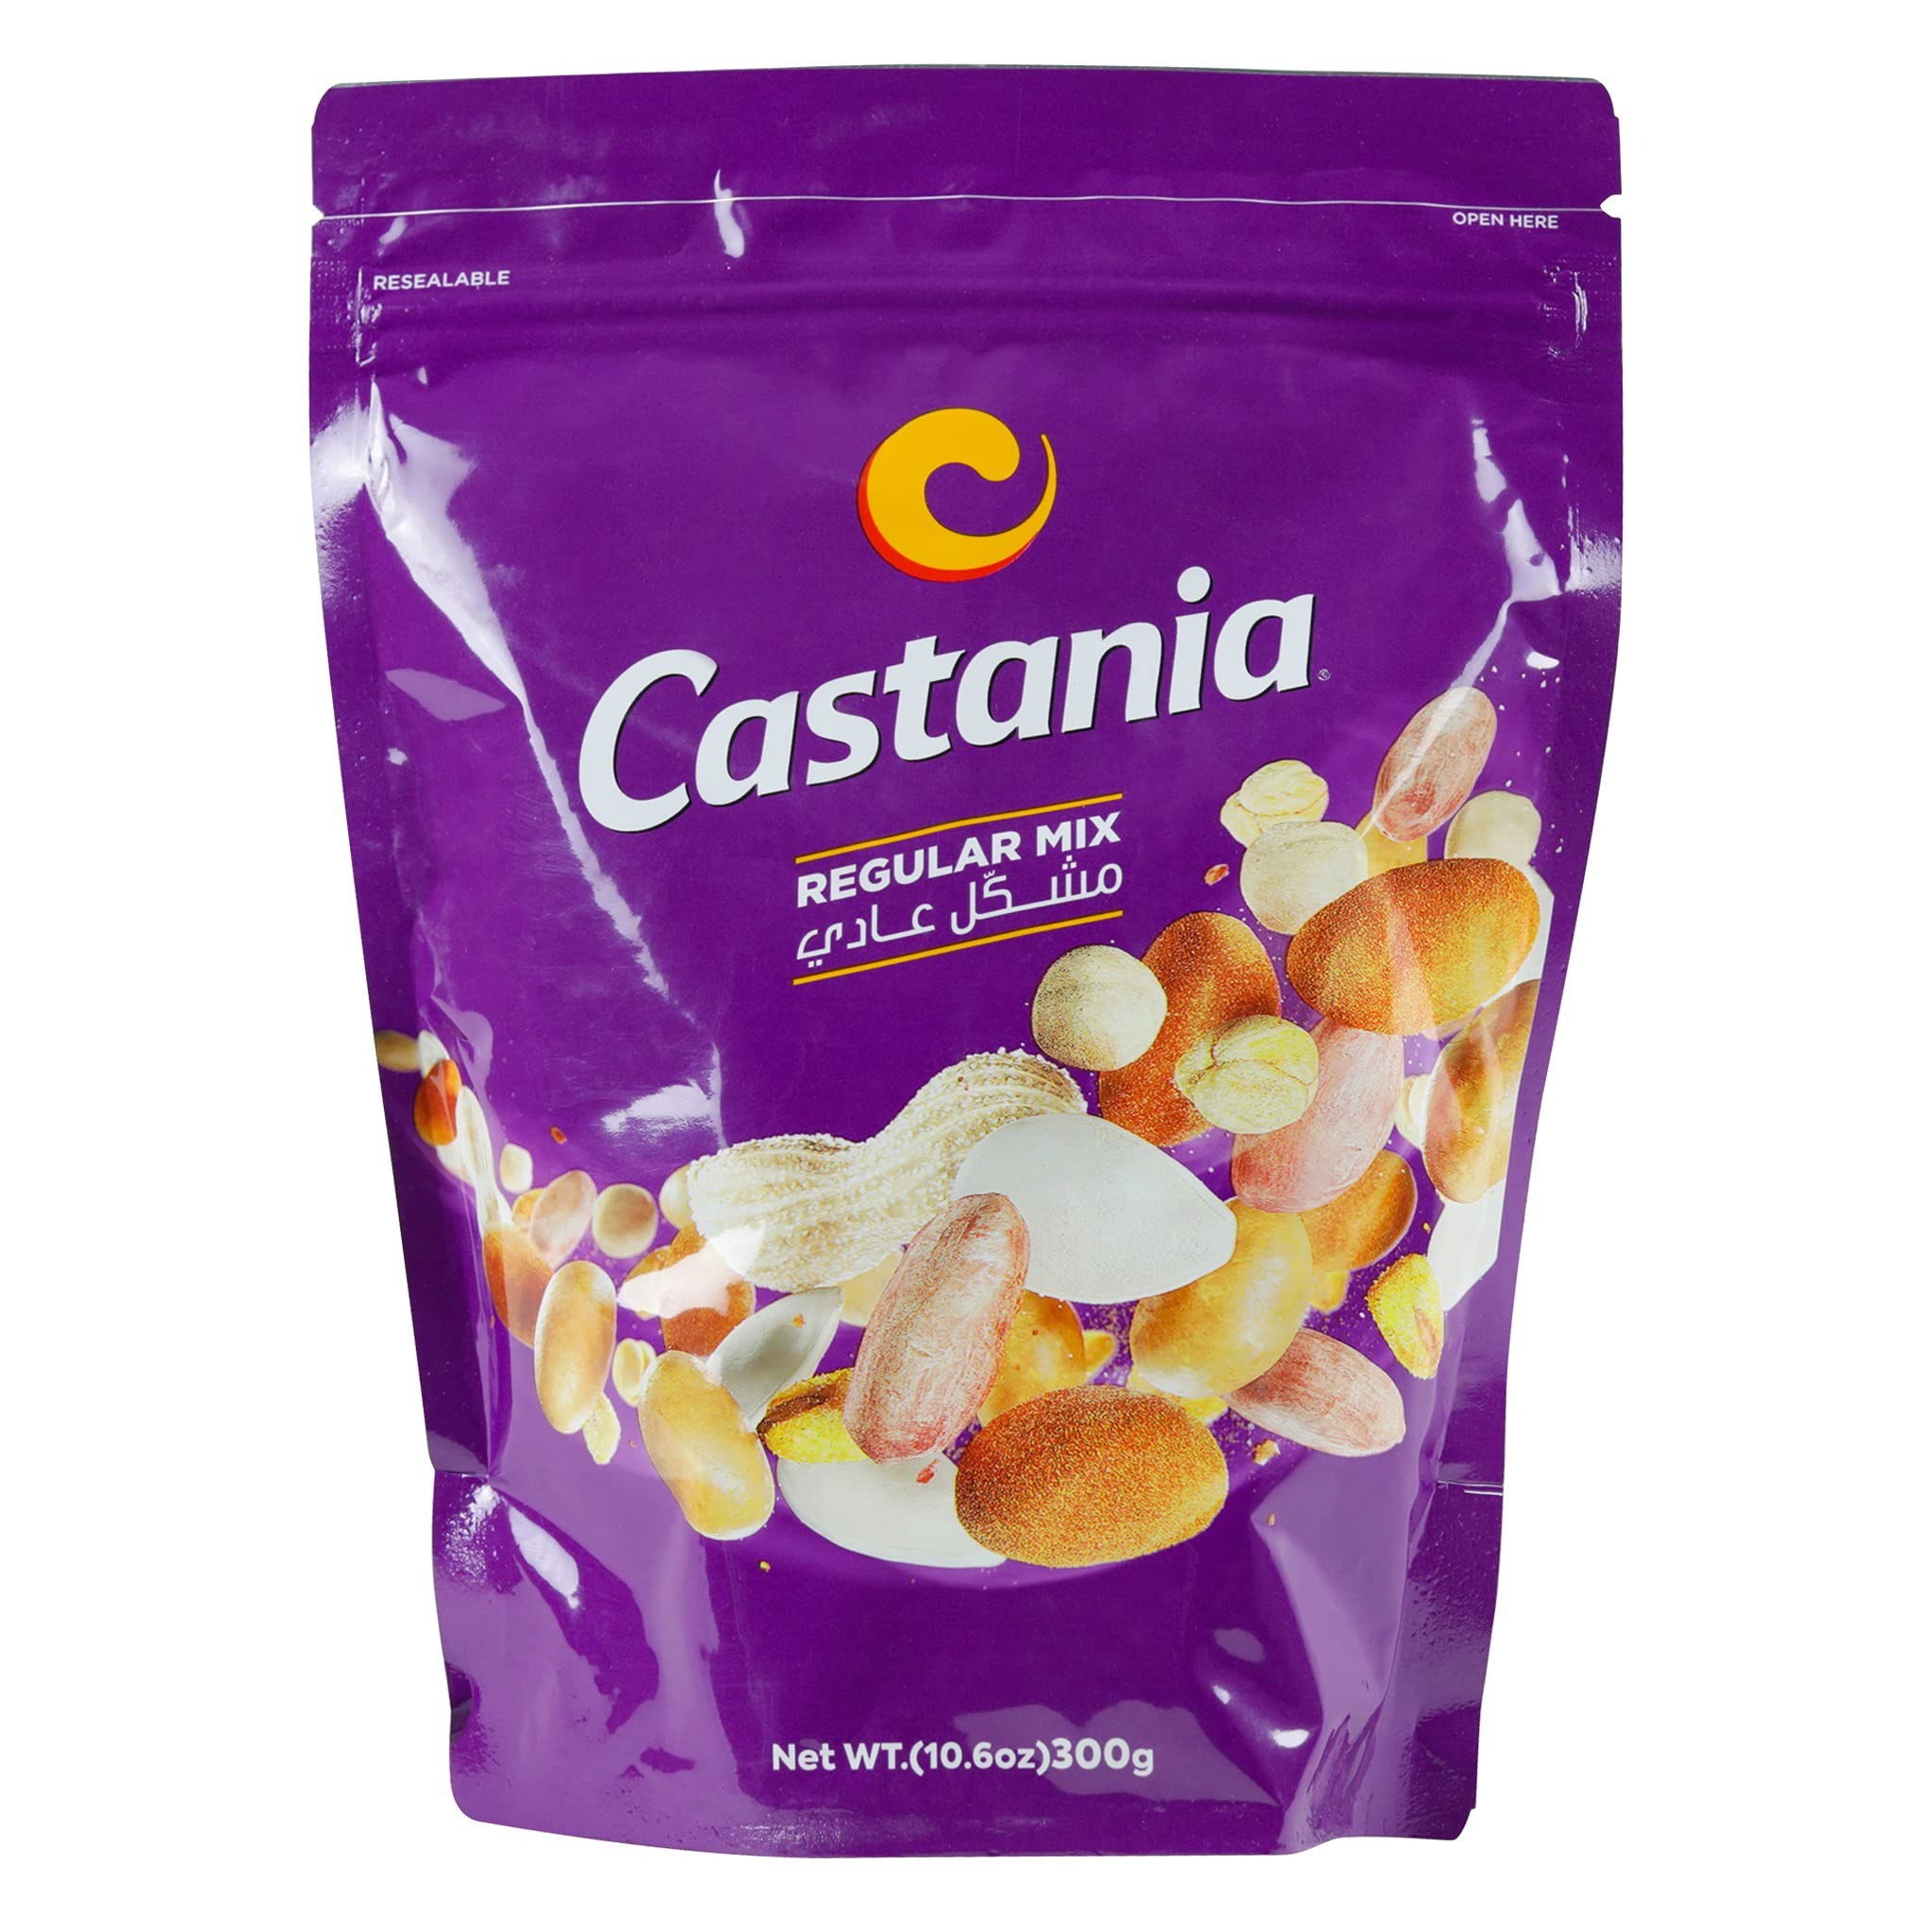
Item Name: Castania BBQ Lebanese Mixed Nuts, Regular Mix with Peanuts, Pumpkin Seeds, Corn, and Chickpeas, 10.6oz
Bullet Point 1: Castania REGULAR MIX is a simple assortment of traditional Lebanese style coated peanuts, dried chickpeas, corn, and pumpkin seeds.
Bullet Point 2: GOURMET NUTS: Each component of this mix was specially selected and perfectly seasoned to have a smoky barbecue taste and crisp and crunchy texture.
Bullet Point 3: FRESHNESS ENSURED: Our freshness locked pack ensures that you always get fresh and crunchy nuts to enjoy. Eat as many as you want and then reseal the pouch to ensure long lasting freshness.
Bullet Point 4: SNACK PACK: Enjoy this ready to eat snack whenever you want. Take it along your journey, enjoy on a picnic or watching movies. These deluxe nuts are just fit for every occasion.
Bullet Point 5: ON THE GO POUCH: The pouch is much less bulky than a can and can easily be thrown into a backpack or purse for easy snacking on the go.
Product Description: Castania REGULAR MIX is a fun assortment of regular peanuts, coated peanuts cooked up Lebanese style, chickpeas, corn, and pumpkin seeds. Each component is uniquely chosen and perfectly seasoned to give you sweet and tangy barbecue flavor and a wonderfully crunchy texture. You can bring this convenient purple pouch anywhere you go and the Fresh Seal Pack ensures that the freshness remains long after you’re done snacking. This mix is low in sugar, has 0g trans fats, 0g of cholesterol but plenty of healthy fats from the peanuts and seeds to keep you satisfied.
Value: 10.6
Unit: Ounce

Price: 7.98